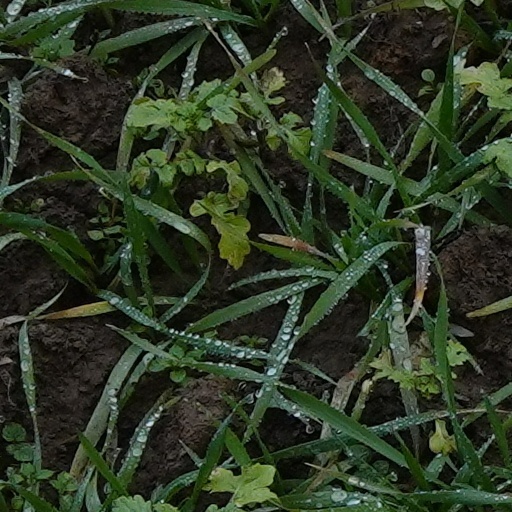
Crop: wheat